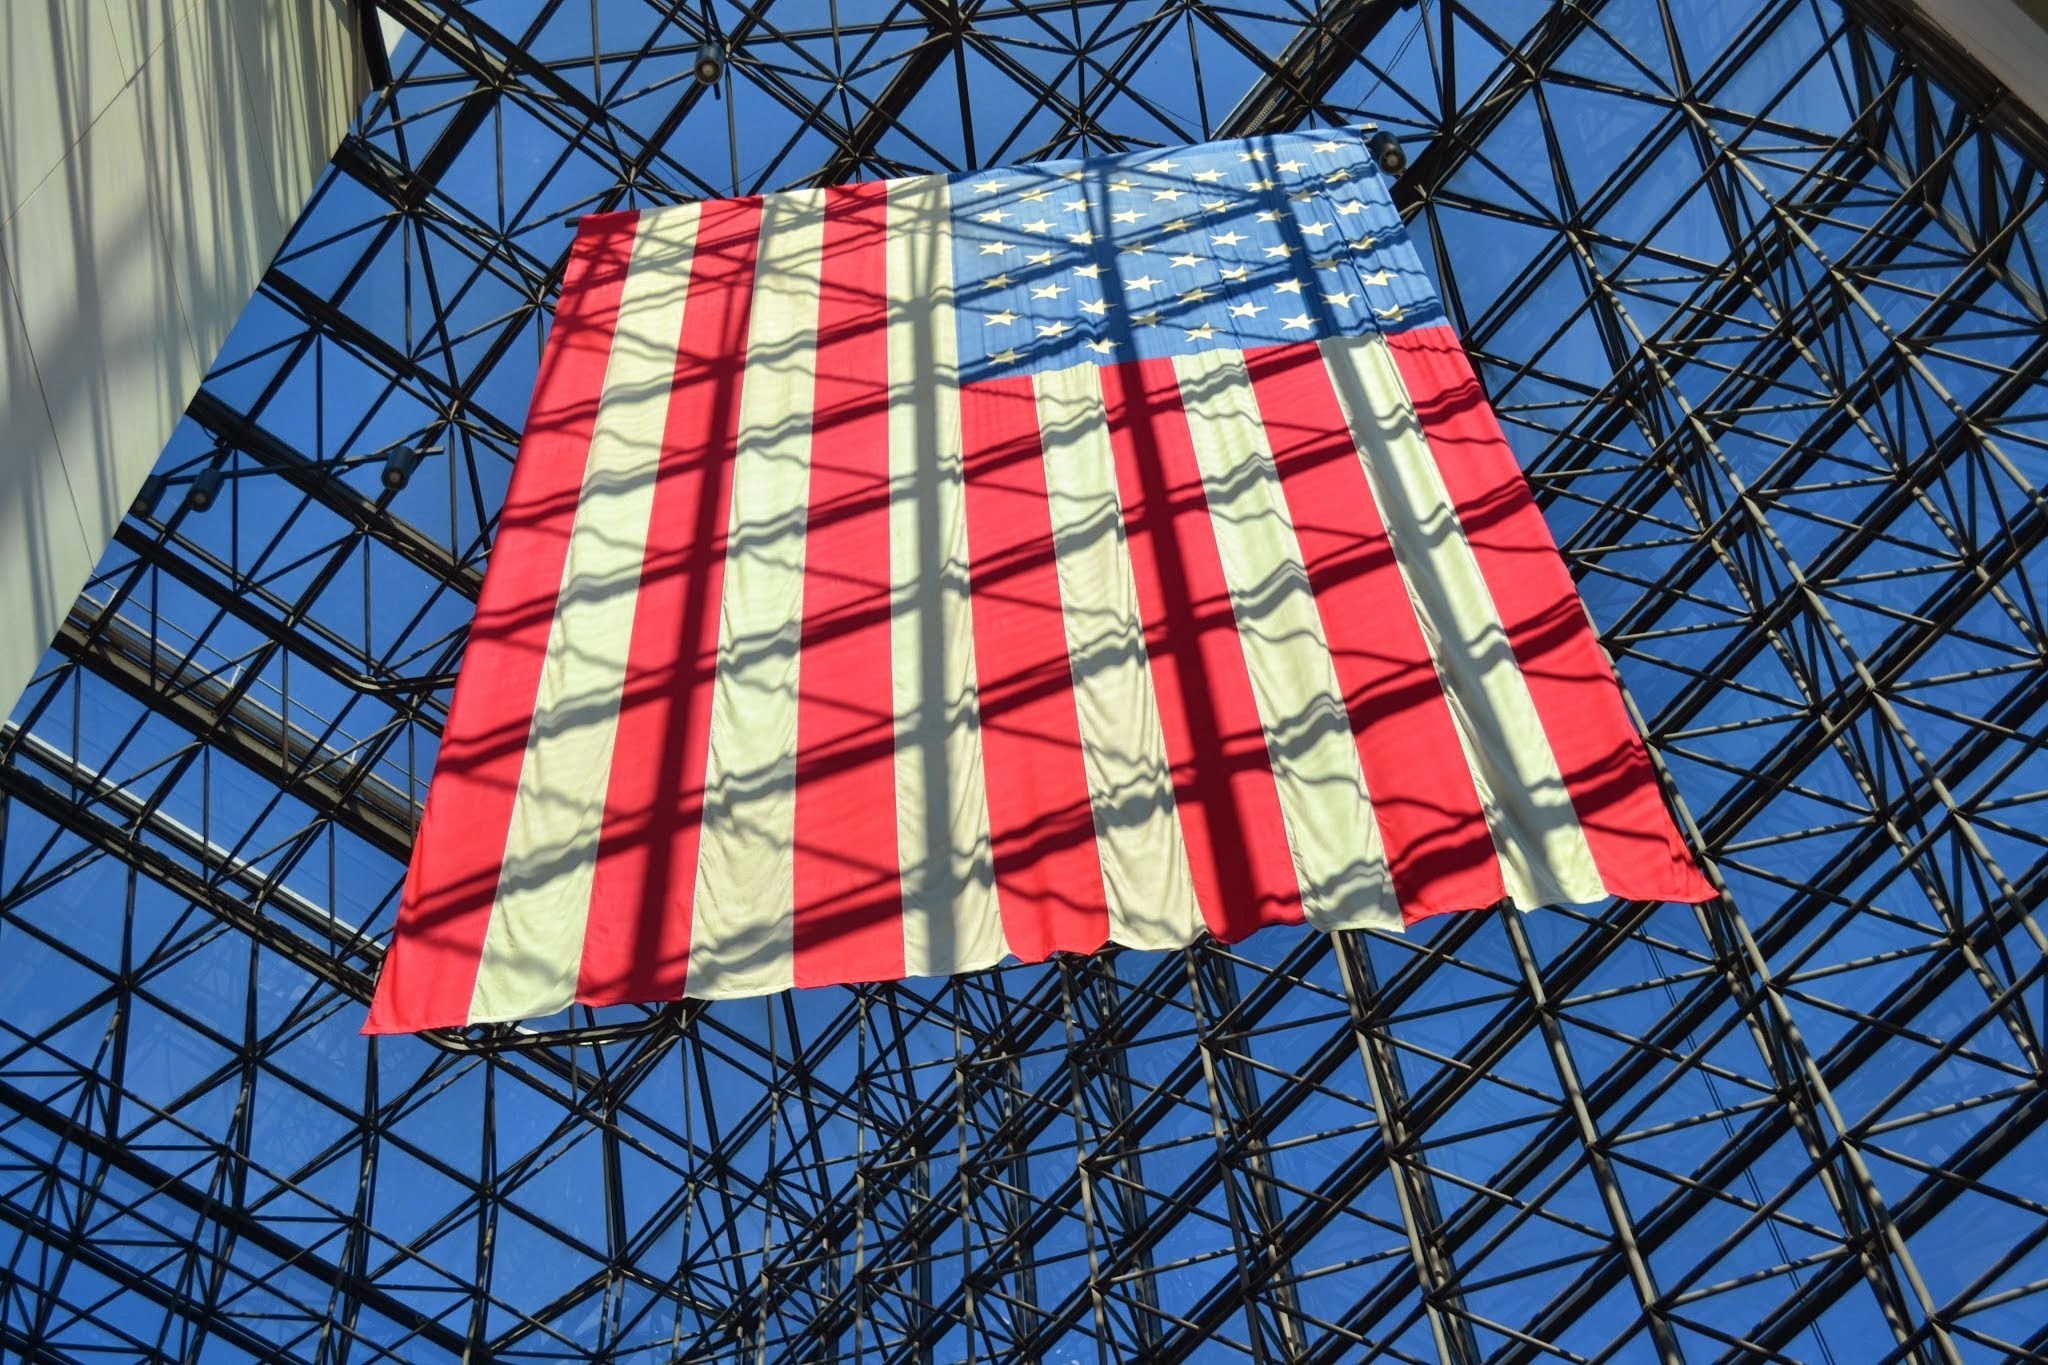
structure, skyscraper, line, red, ferris wheel, tower, museum, color, landmark, facade, blue, stadium, boston, president, design, stars, stripes, symmetry, history, shape, presidential, massachusetts, sport venue, jfk library